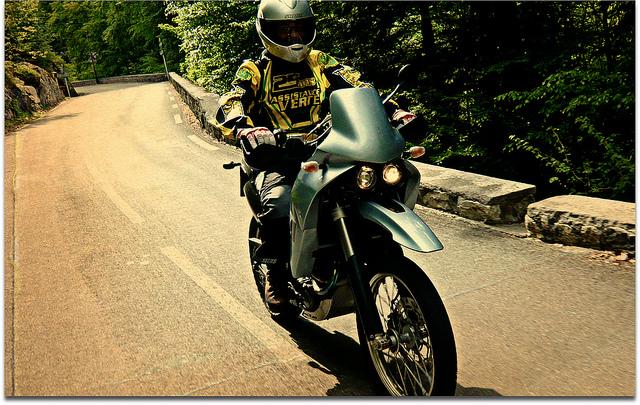
A person riding on a motorcycle on the road.